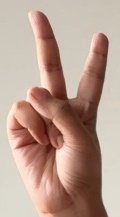
ASL sign: 2